Ferenc Tima

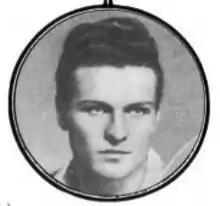
Ferenc Tima in 1937

Ferenc Tima (14 December 1919 – 7 December 1976) was a Hungarian sprinter. He competed in the men's 4 × 100 metres relay at the 1948 Summer Olympics.